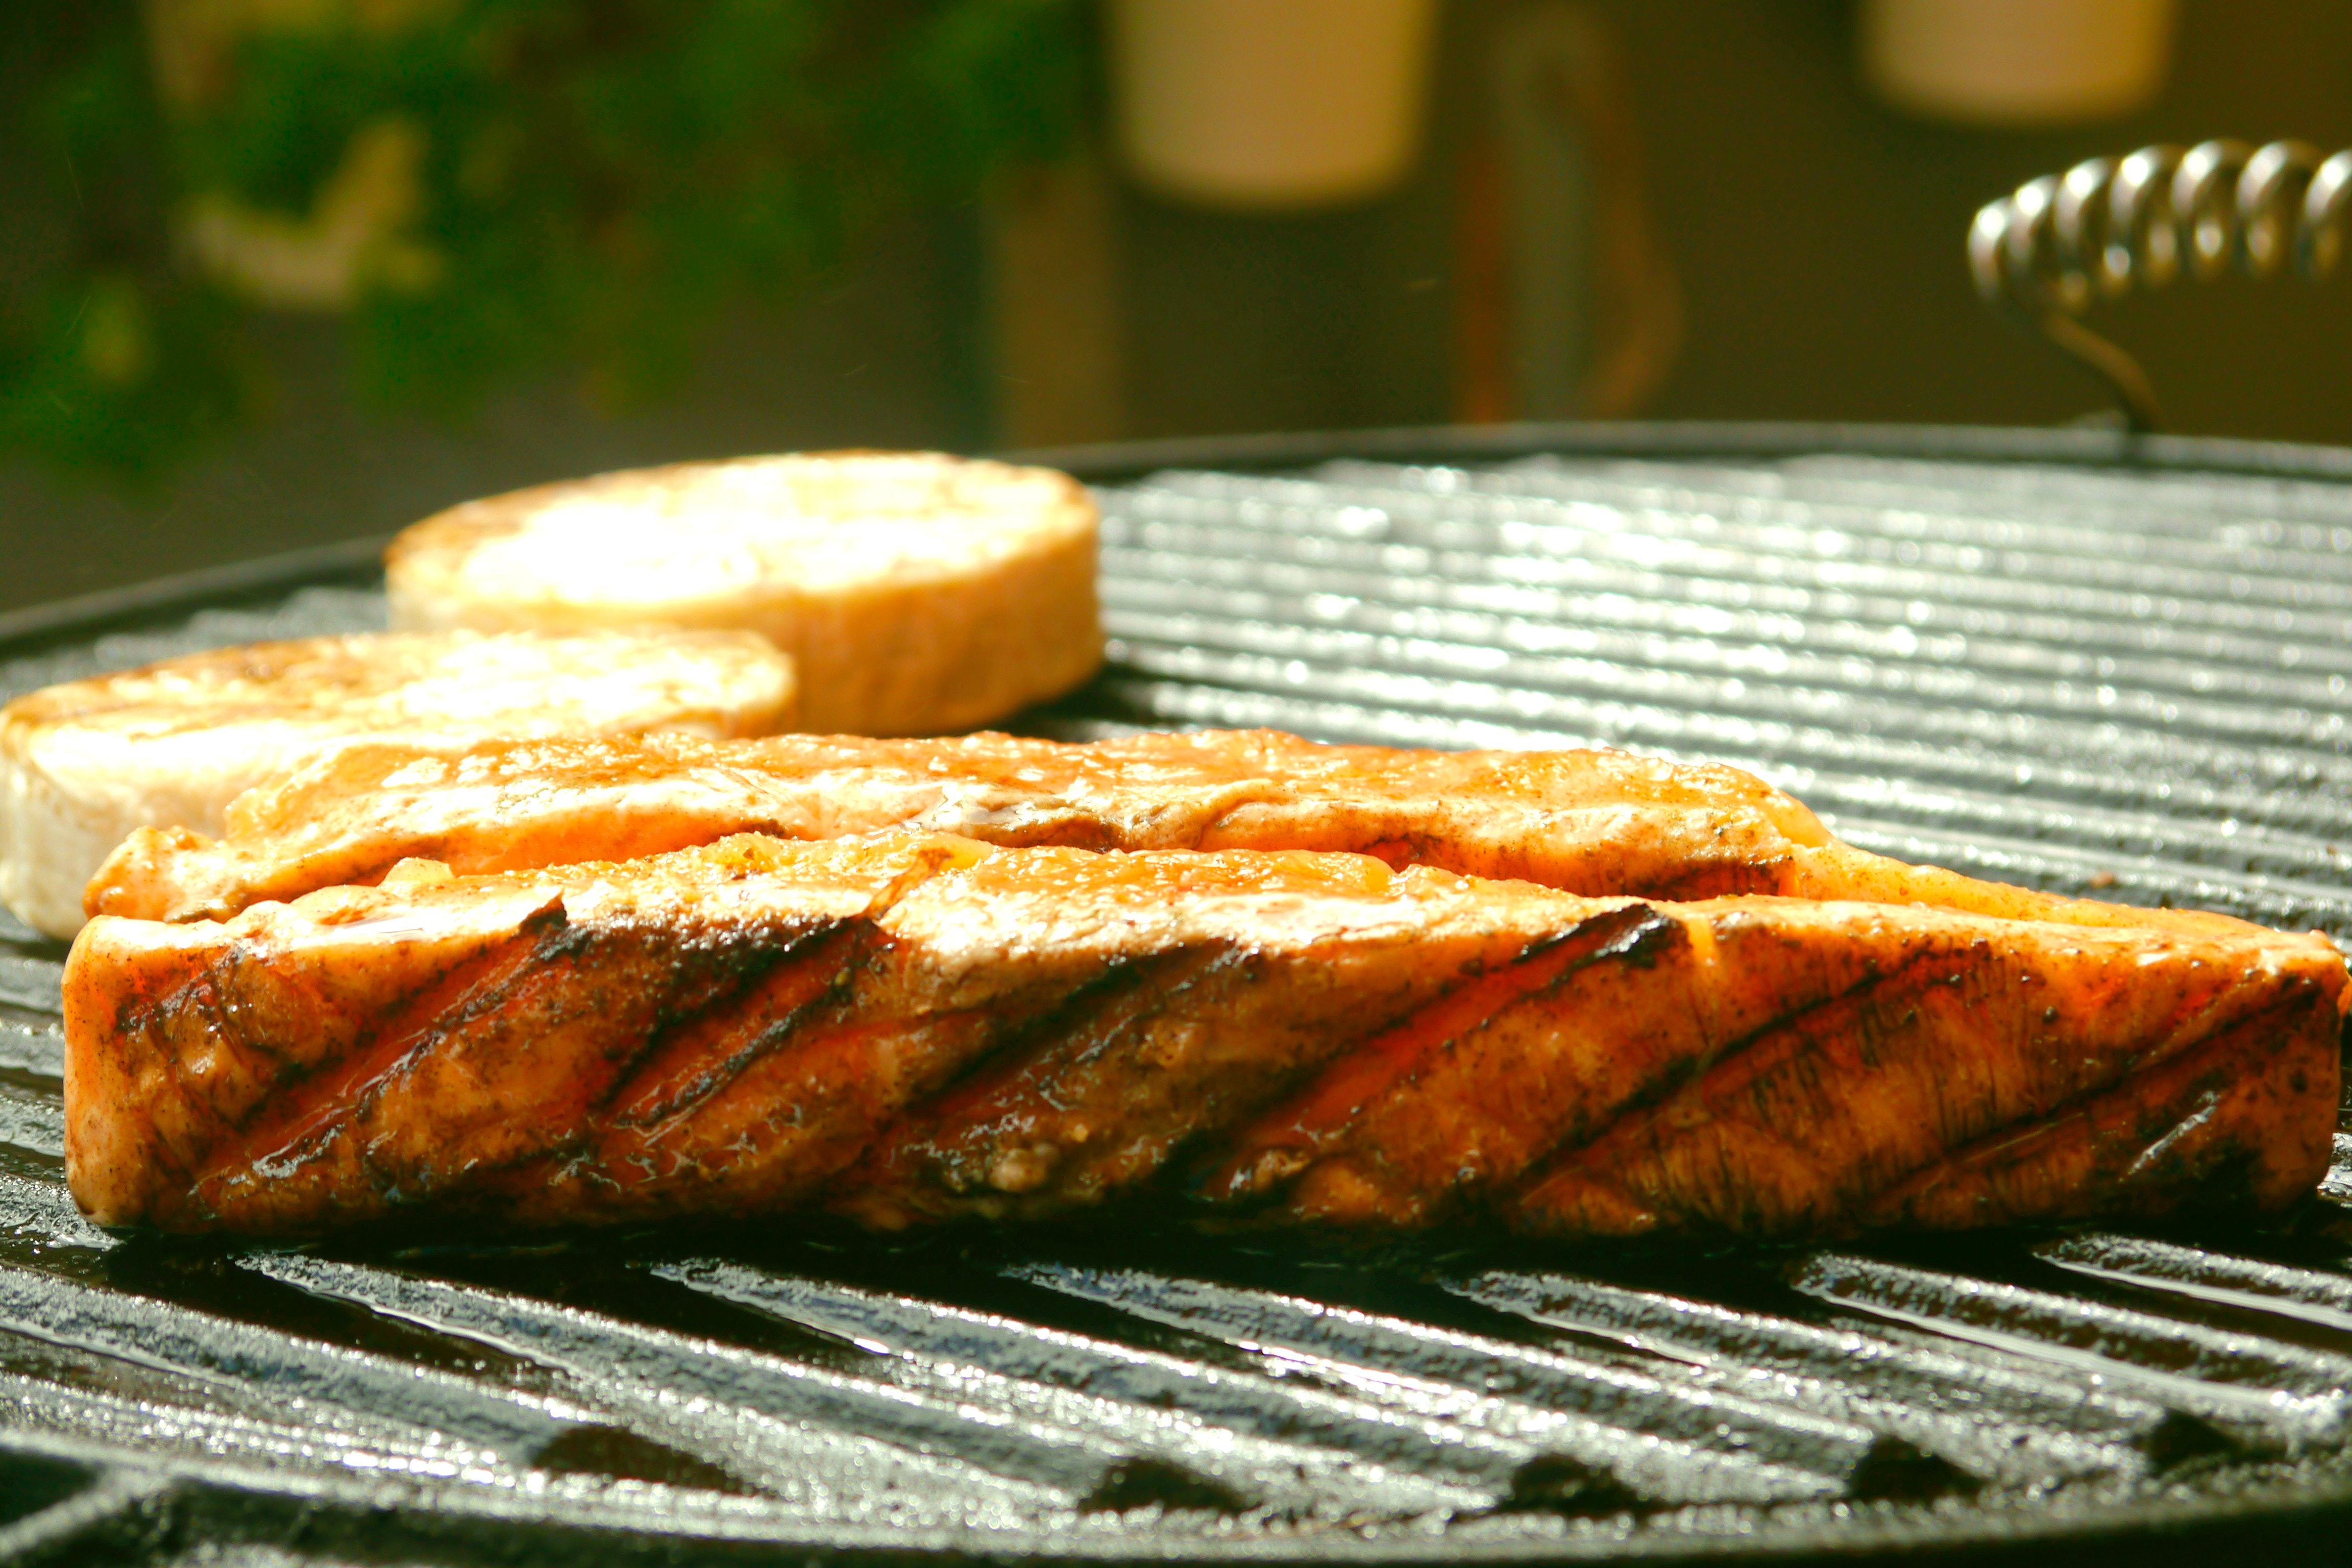
dish, cuisine, food, barbecue, grilling, barbecue grill, roasting, ingredient, meat, smoked fish, Ikan bakar, grillades, pork steak, spare ribs, fish, outdoor grill, cooking, recipe, produce, carne asada, pork ribs, rib, pork belly, churrasco food, tinapa, seafood, pork chop, unagi, galbi, sirloin steak